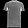
Label: T - shirt / top